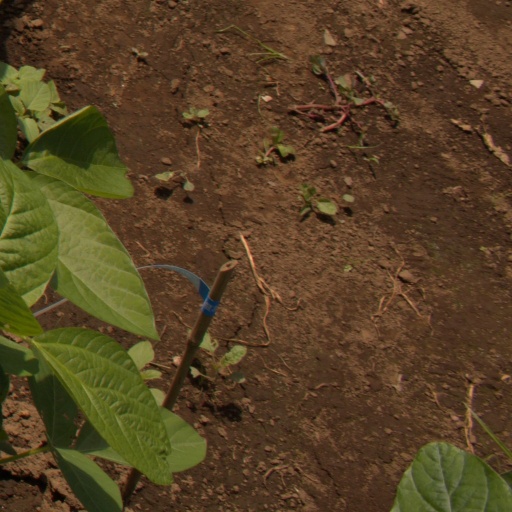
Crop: soybean